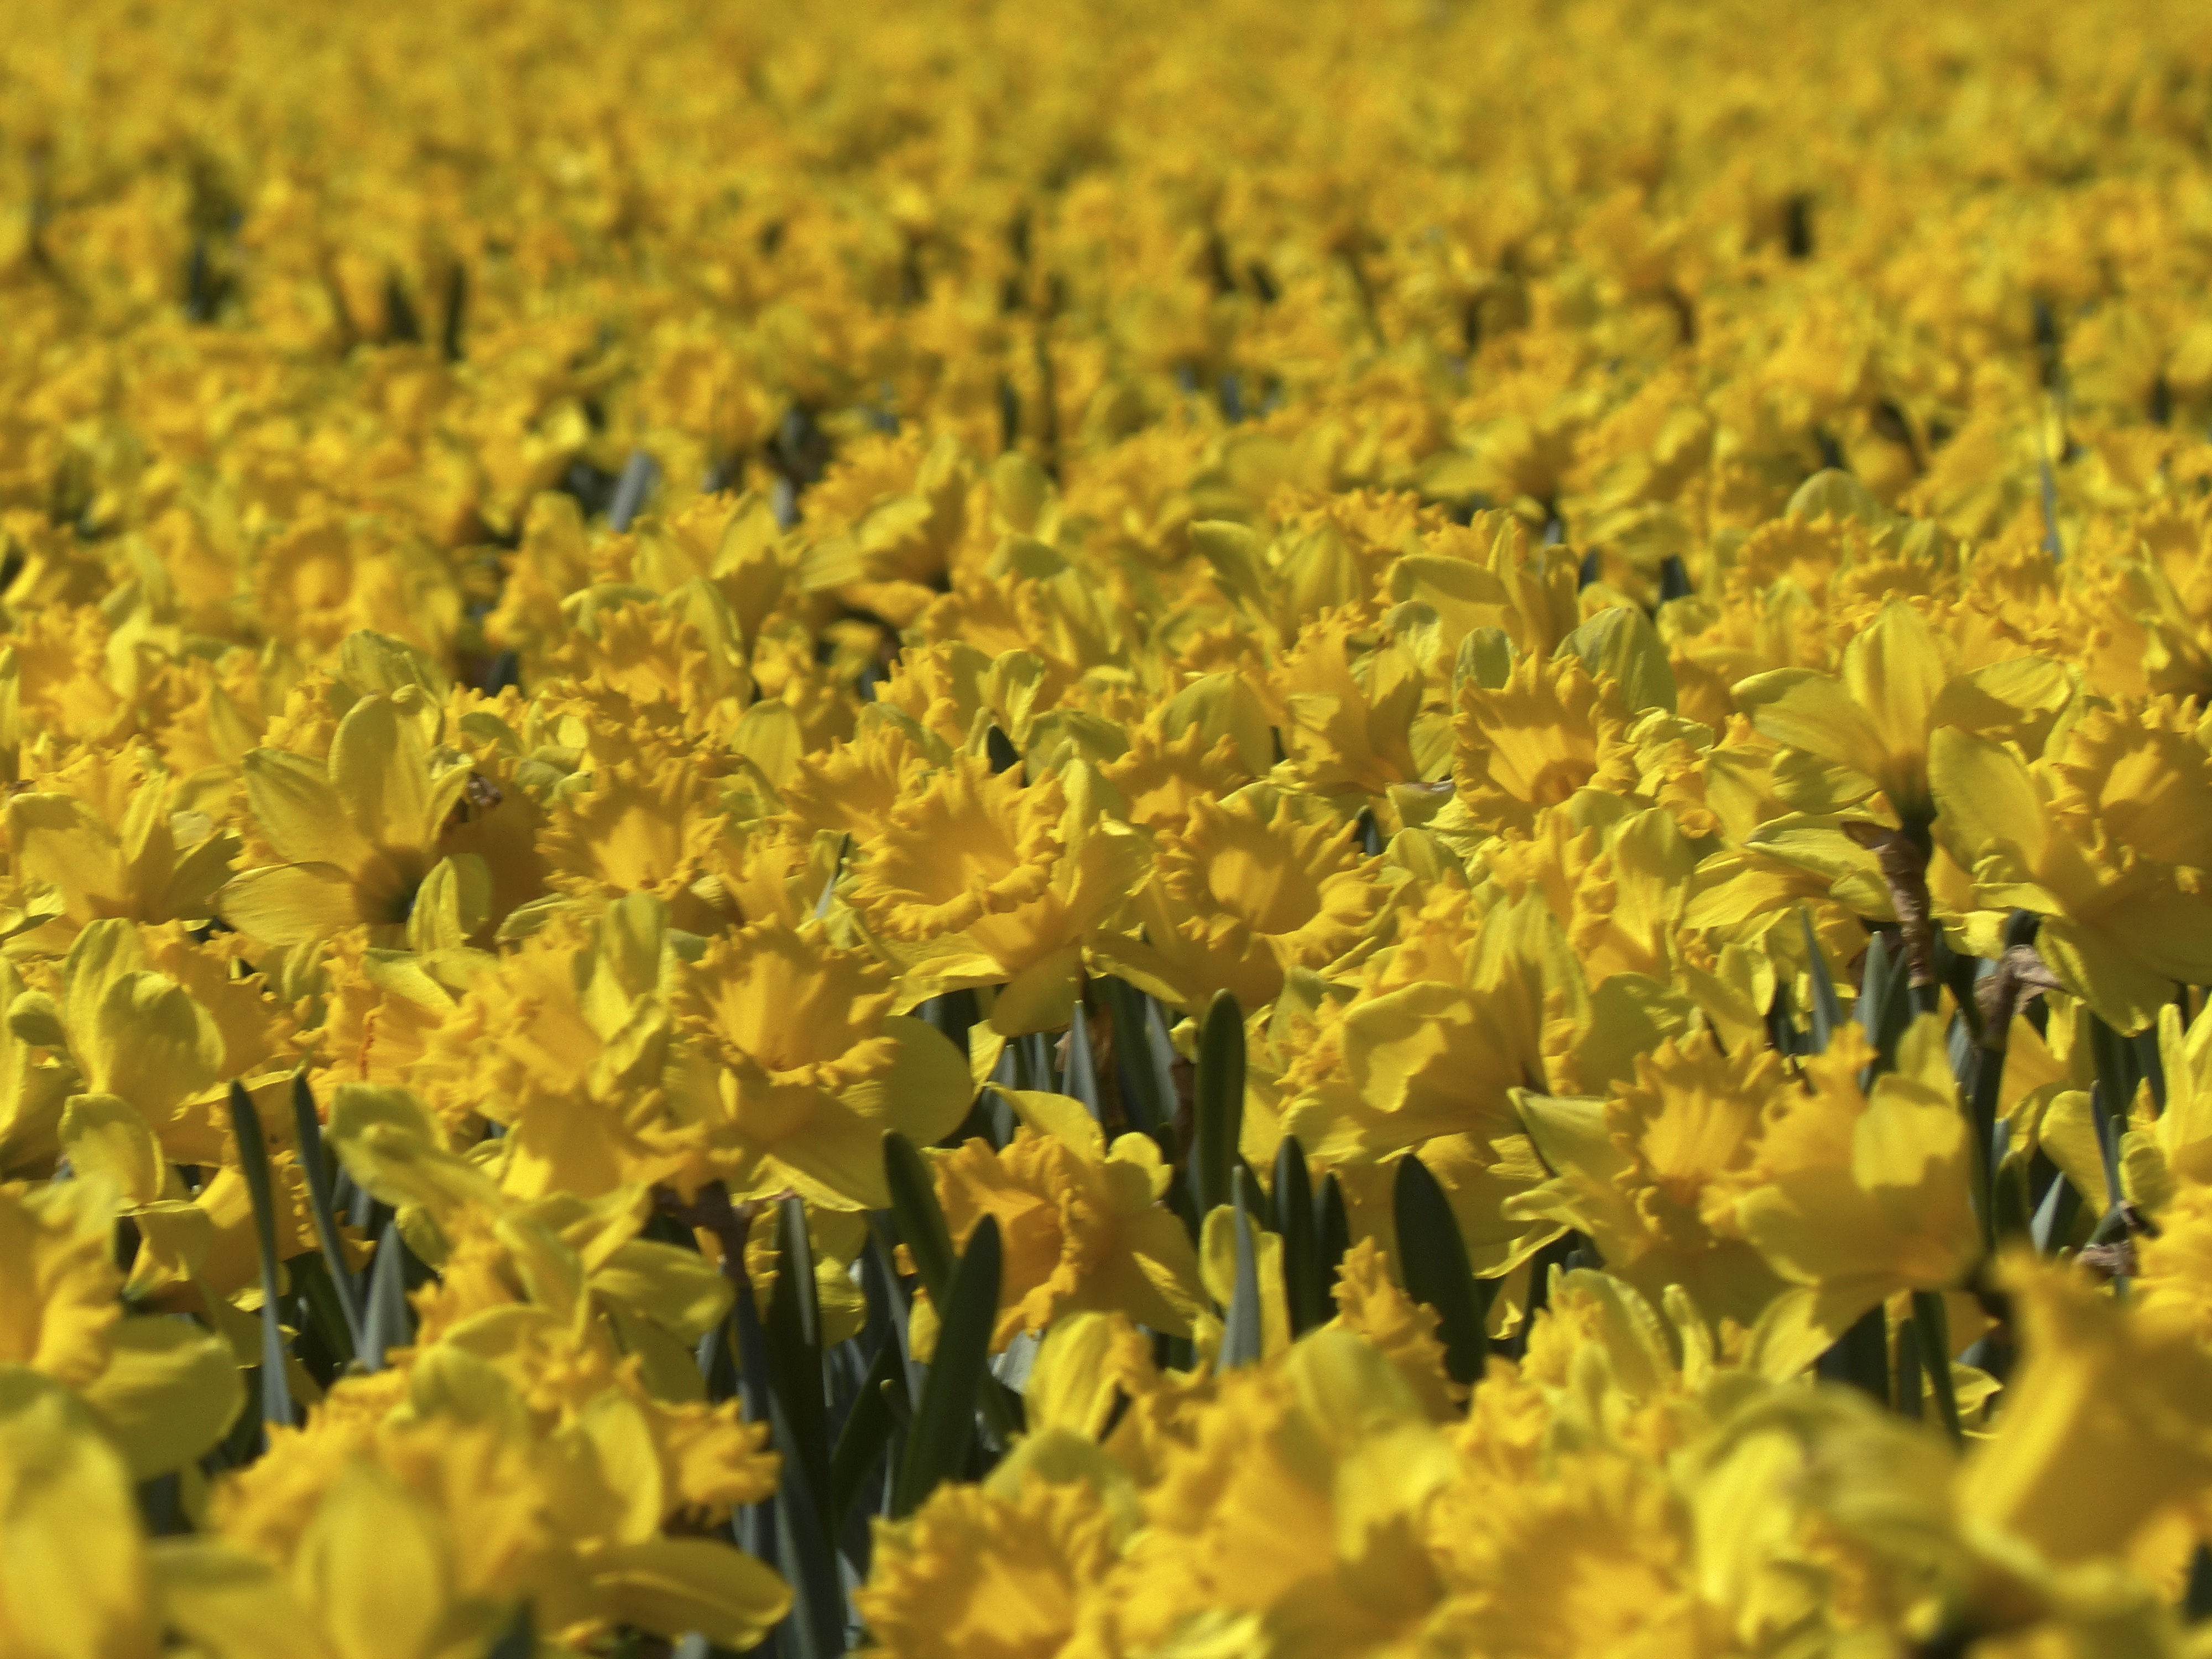
plant, field, meadow, prairie, sunlight, flower, produce, yellow, rapeseed, wildflower, flowers, holland, fields, canola, narcis, brassica, flowering plant, daisy family, land plant, mustard plant